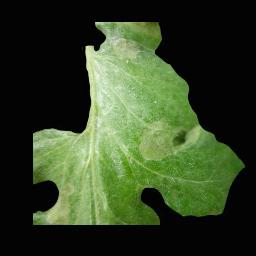
Label: Tomato___Late_blight